Primary Motive

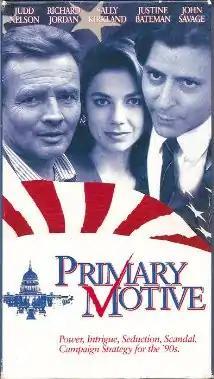

Primary Motive is a 1992 American political thriller film written and directed by Daniel Adams.